Honor Croome

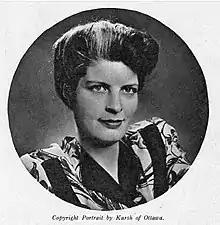
Portrait of Croome by Yousuf Karsh

Honor Renée Minturn Croome (6 July 1908 - 29 September 1960) was an English writer, novelist and author of "The Economy of Britain: A History."